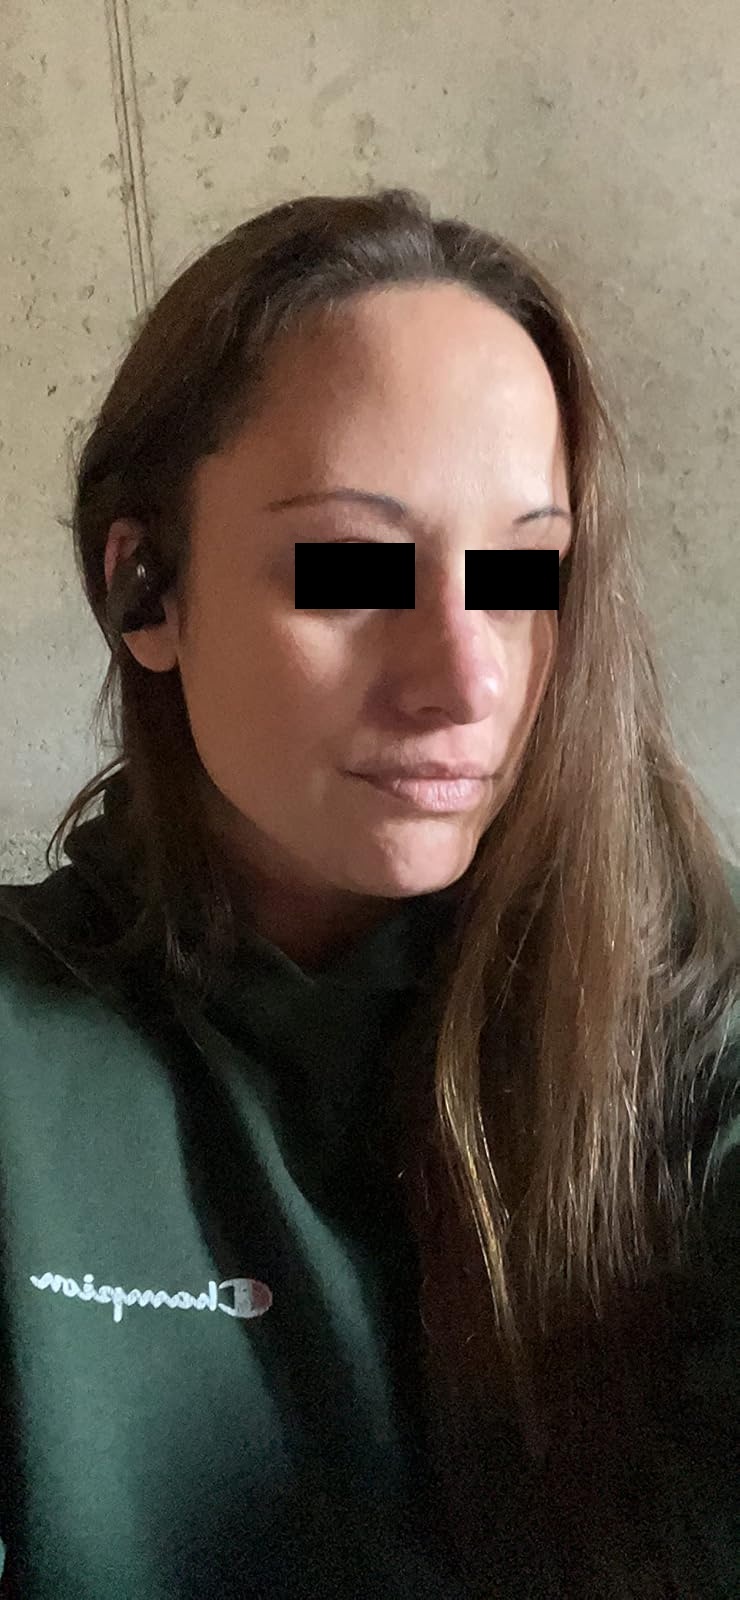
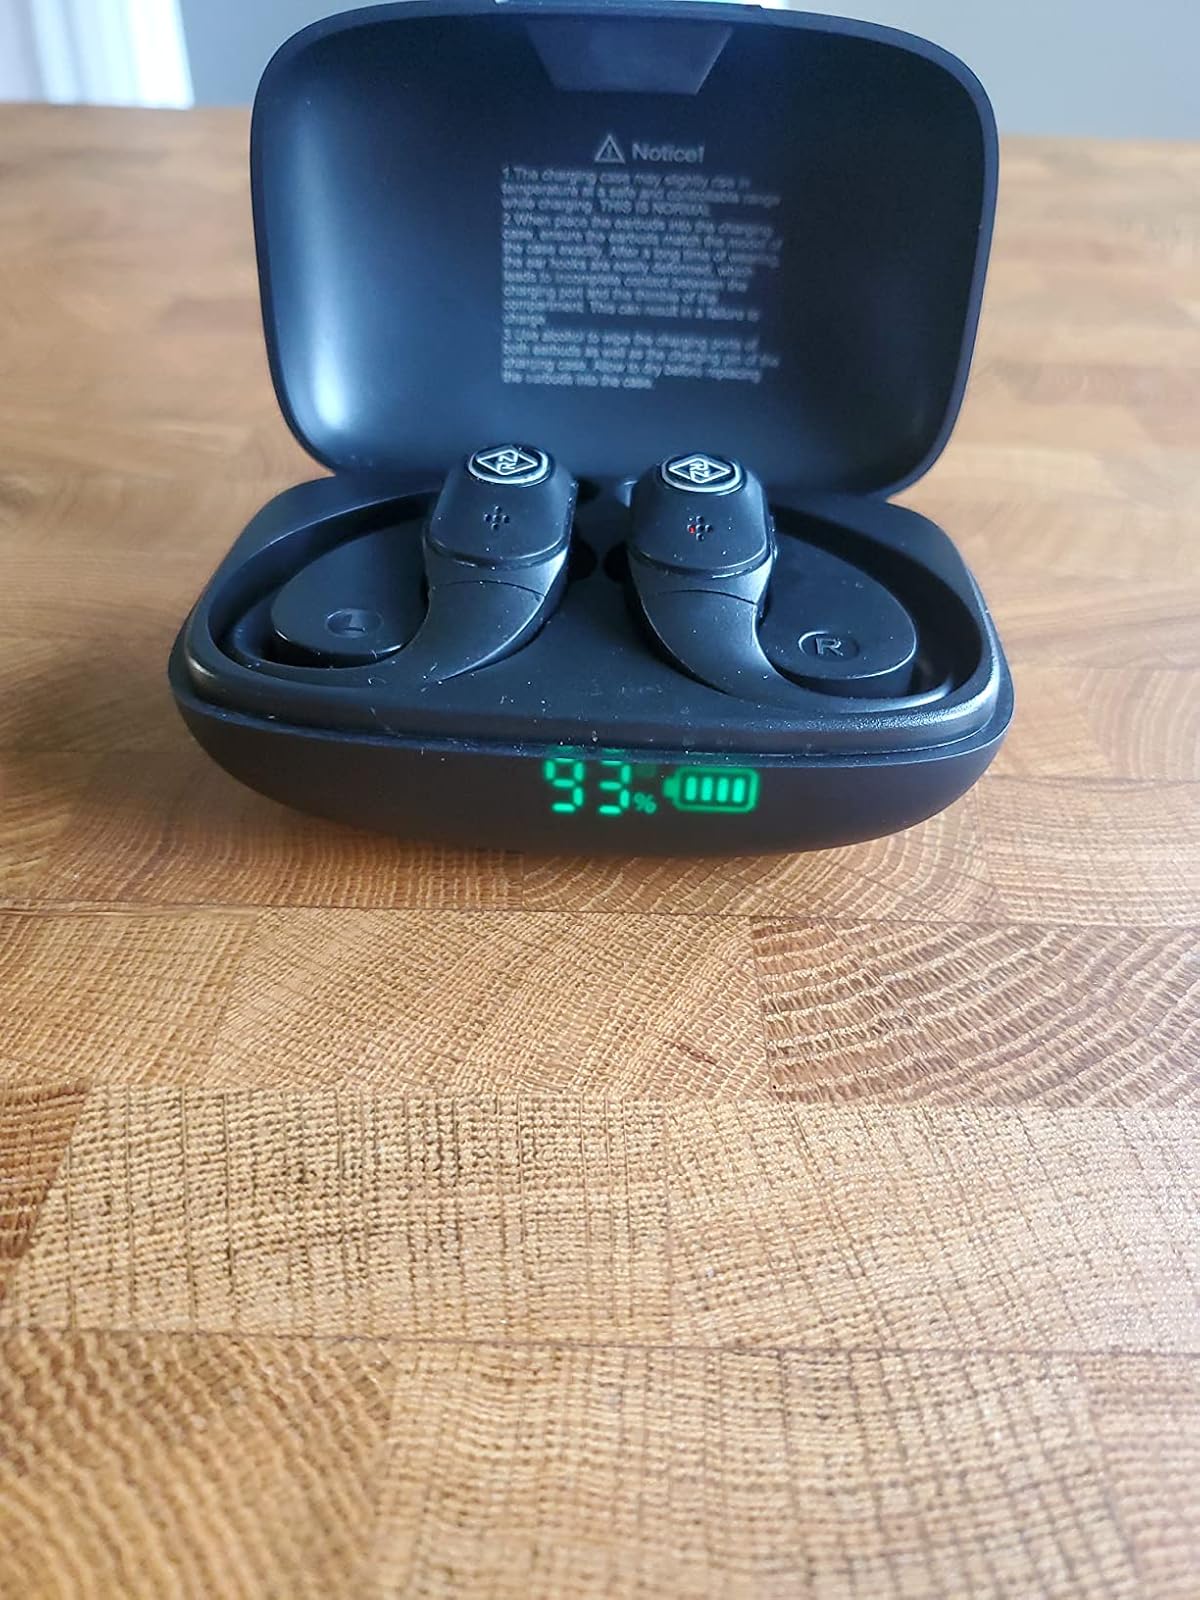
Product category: earbuds
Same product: no